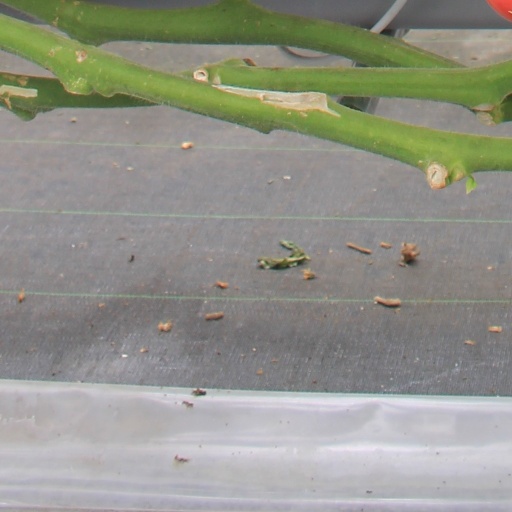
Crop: tomato